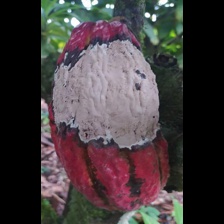
Label: moniliophthora